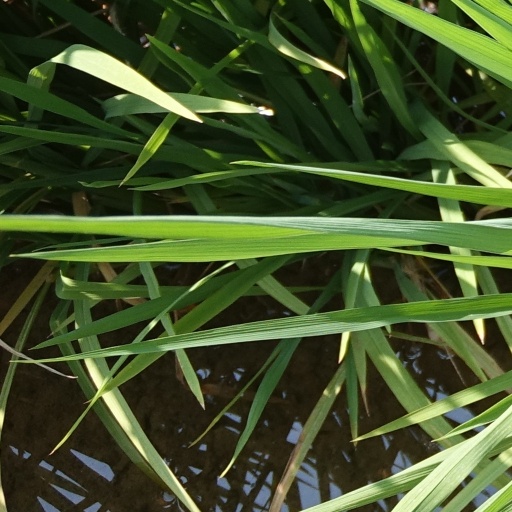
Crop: rice